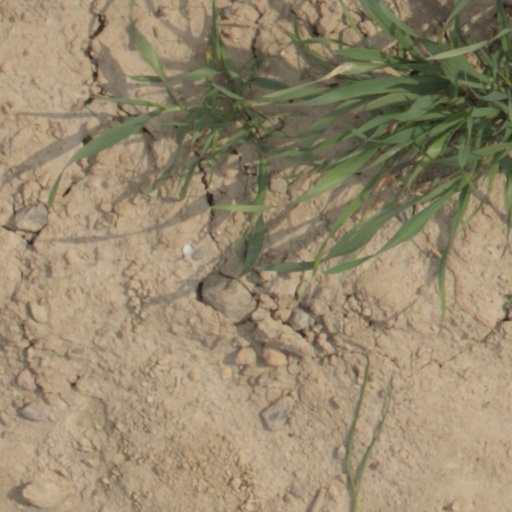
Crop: wheat